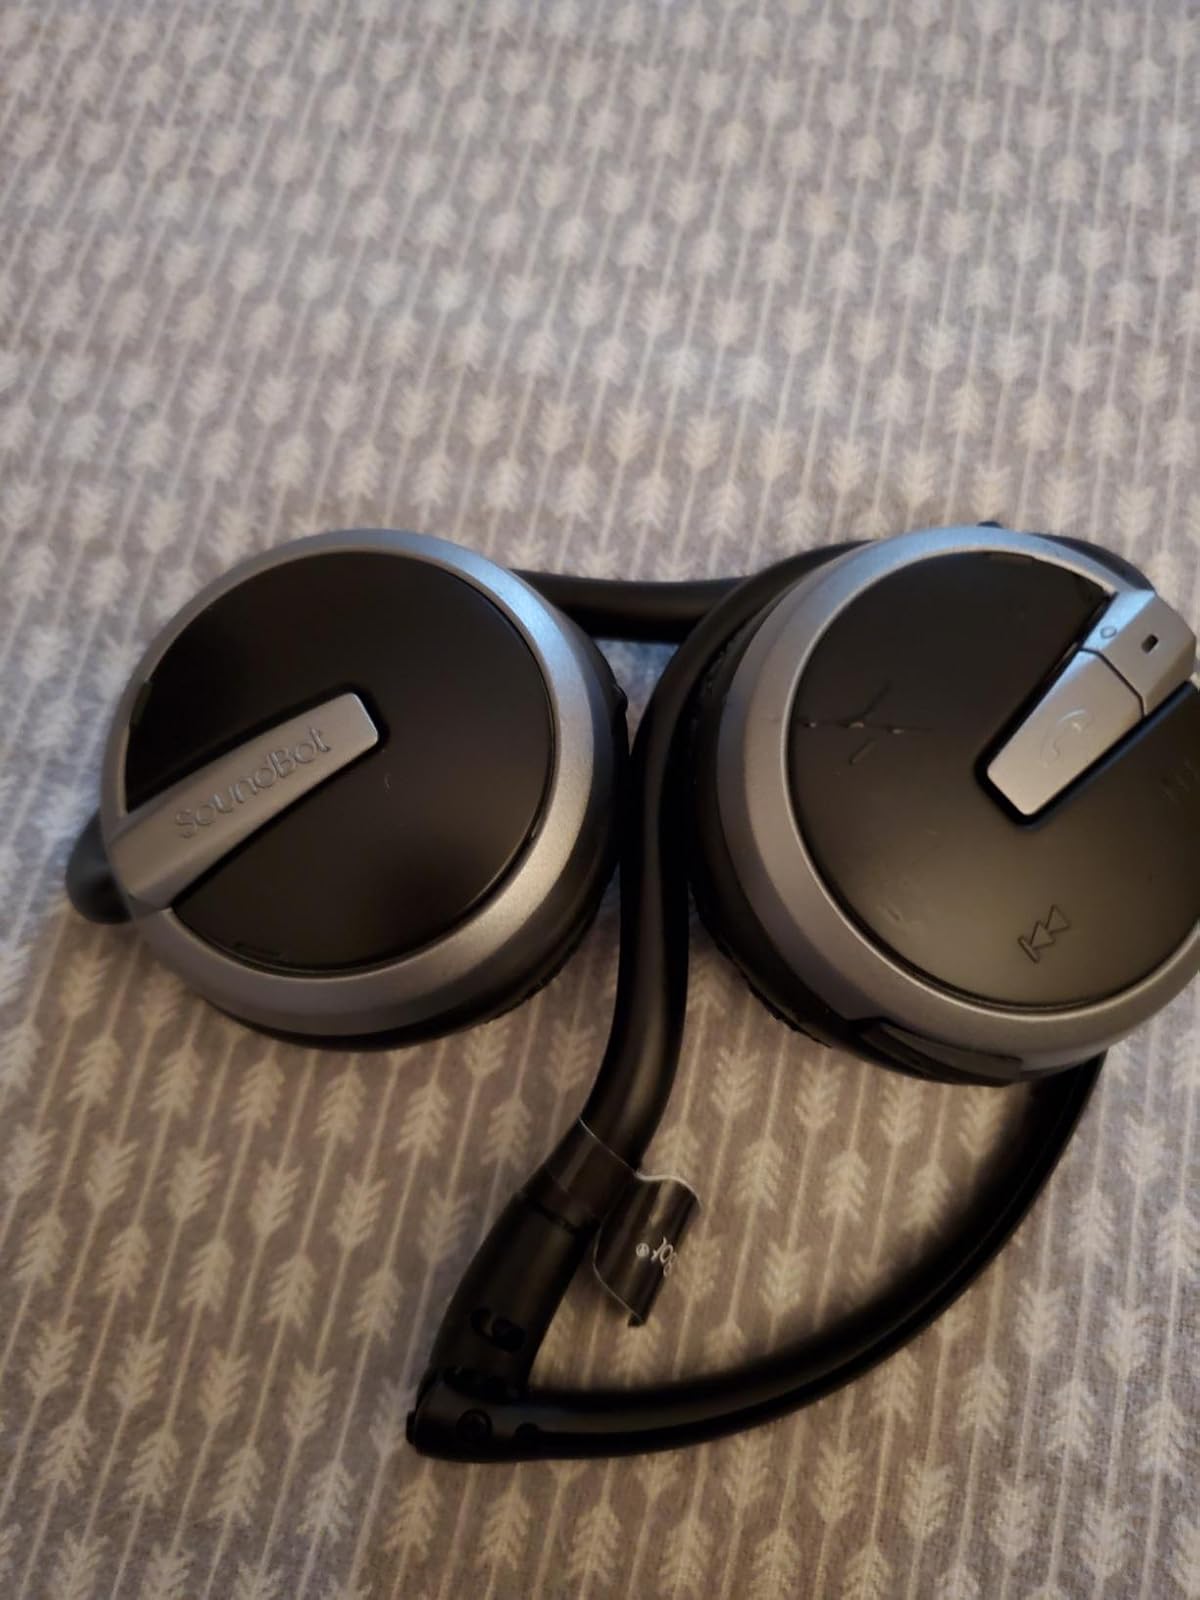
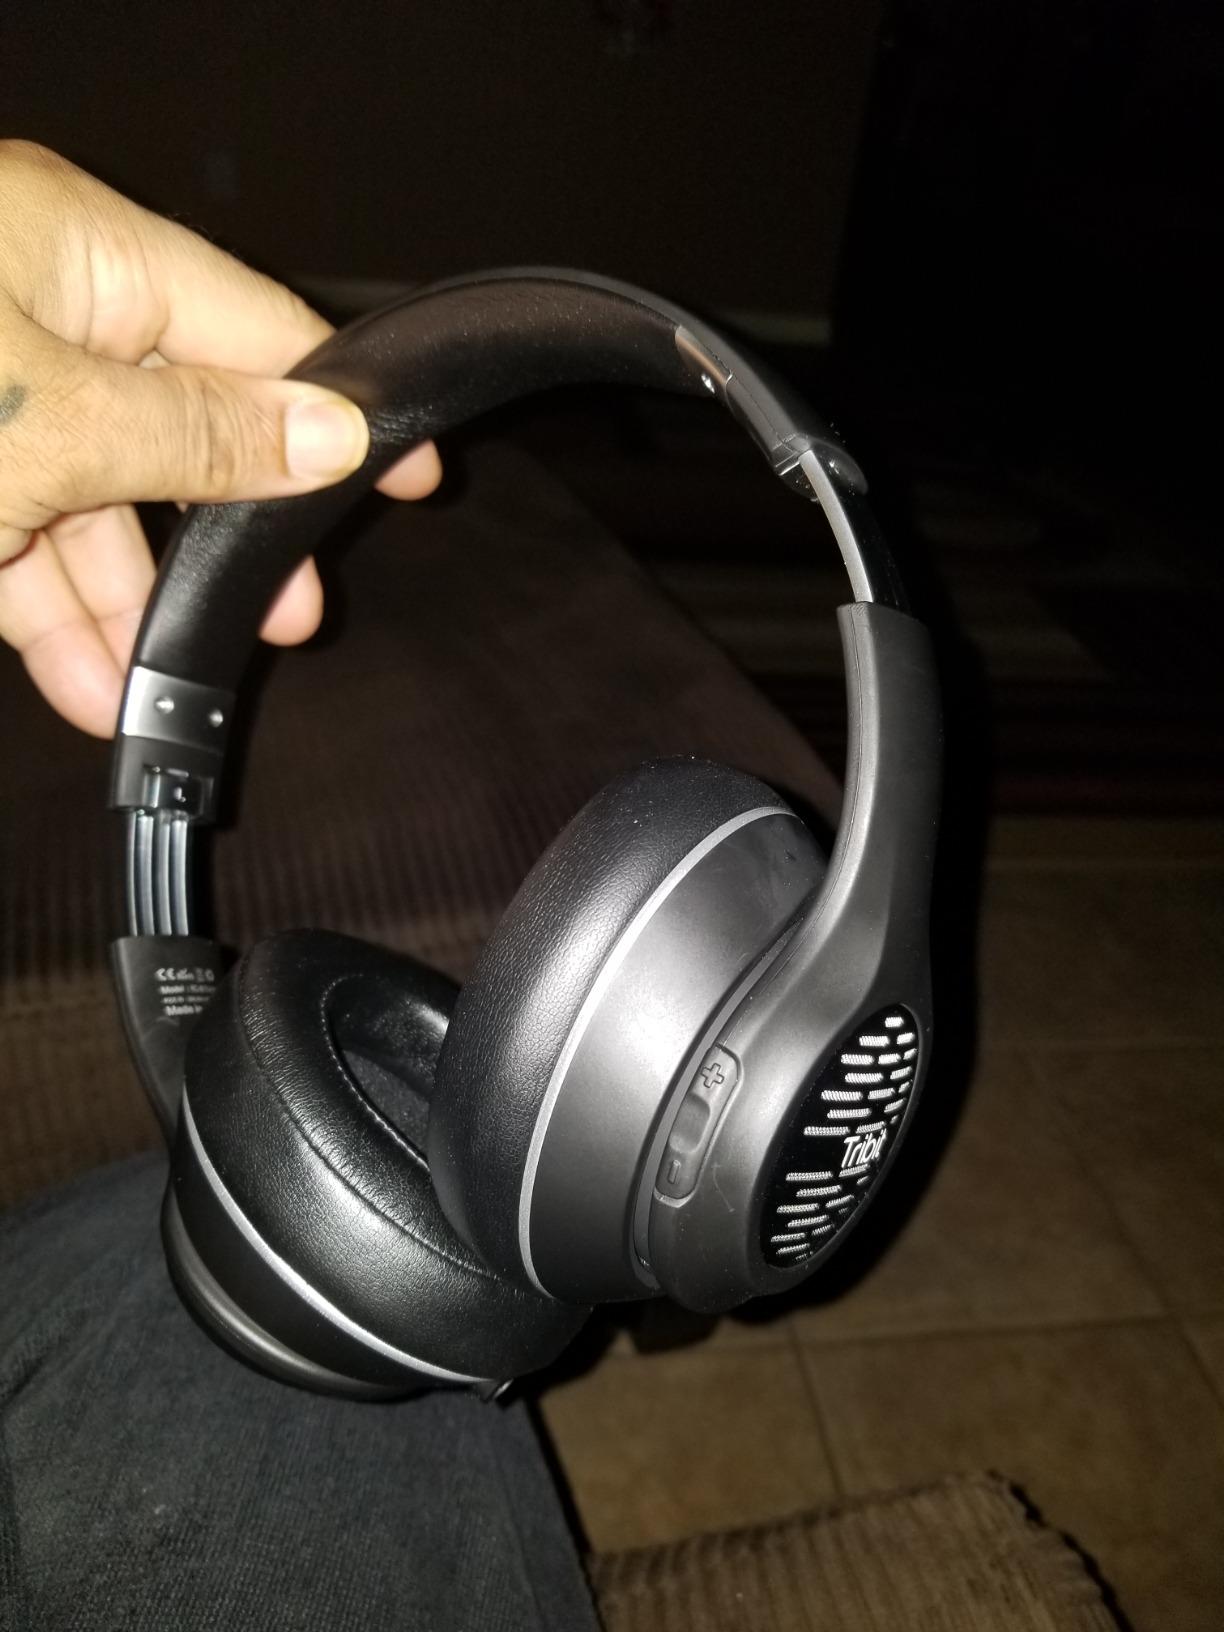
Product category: headphones
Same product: no